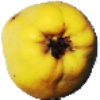
Label: quince